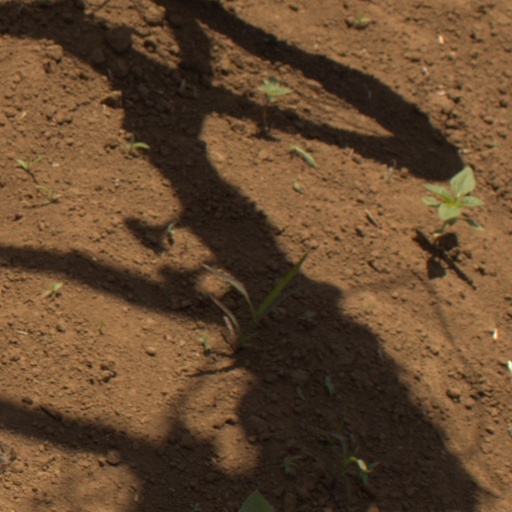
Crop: Jerusalem artichoke